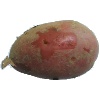
Label: Potato Red 1